Pennsylvania Route 413

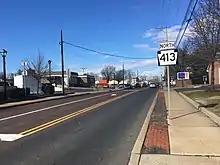
PA 413 northbound past PA 213 in Langhorne

At this point, PA 413 turns southwest to form a concurrency with US 1 Bus. on four-lane divided Lincoln Highway, immediately reaching a diamond interchange with I-295. Past this interchange, the roadway crosses Mill Creek again and continues as a four-lane undivided road, passing through commercial areas and crossing into the borough of Penndel. In Penndel, PA 413 splits from US 1 Bus. by turning northwest onto two-lane undivided Durham Road. A block later, the route intersects the northern terminus of PA 513 and heads north on Bellevue Avenue. The road crosses CSX's Trenton Subdivision railroad line and SEPTA's West Trenton Line at-grade east of the Langhorne station serving the SEPTA line and enters the borough of Langhorne Manor. Here, PA 413 runs north-northwest through wooded residential areas. The route turns east onto four-lane undivided South Pine Street, with South Bellevue Avenue continuing north to provide access to and from the northbound lanes of the US 1 freeway to PA 413. PA 413 curves north, crossing back into Middletown Township, and comes to a bridge over US 1 before it intersects East Gillam Avenue, which along with connecting South Bellevue Avenue provides access to and from the southbound lanes of US 1 to PA 413.